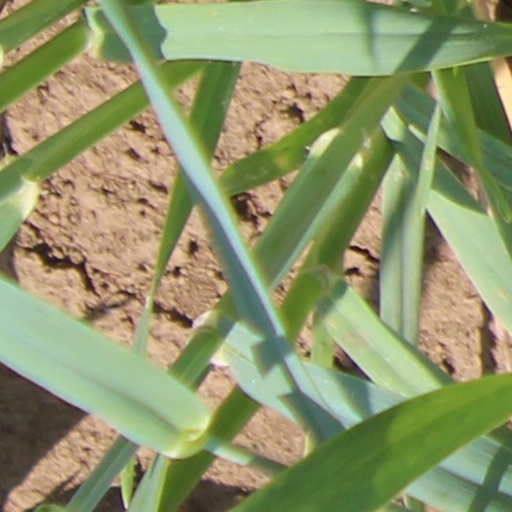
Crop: wheat